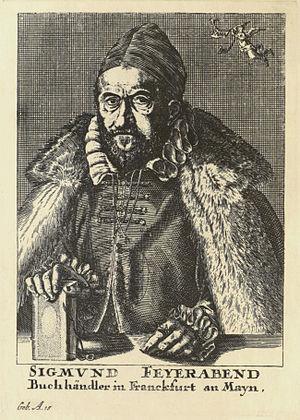
Sigmund Feyerabend est un graveur, libraire et éditeur allemand actif à Francfort.